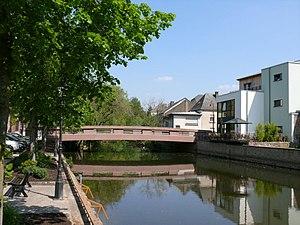
Pont de Bissen sur l'Attert
Bissen est une localité luxembourgeoise et le chef-lieu de la commune portant le même nom située dans le canton de Mersch. Elle se situe au cœur du grand-duché, au nord de la capitale.